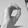
ASL letter: O